Samuel Atkins

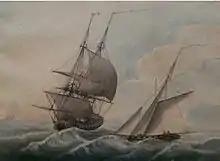
"Frigate in a swell", circa 1800.

Atkins contributed to the Royal Academy between 1787 and 1796. From 1796 to 1804 he was in the East Indies, when he returned to England, and continued to exhibit until 1808. He worked in oil and water-colour. The water-colour collections of South Kensington and the British Museum have each an example of his work. It is rather early in manner, low in tone, quiet, and truthful. A picture of ‘Shakespeare's Cliff, Dover,’ has been engraved after him by R. and D. Havell. Nagler attributes to this Samuel Atkins the originals of two engravings of sea-subjects after ‘— Atkins:’ ‘Ships in Sight of Harbour,’ engraved in aquatint by H. Merke; and ‘A Sea Piece,’ by F. Janinet. A water-colour drawing also, ‘Seascape with Ships,’ he gives to this painter.